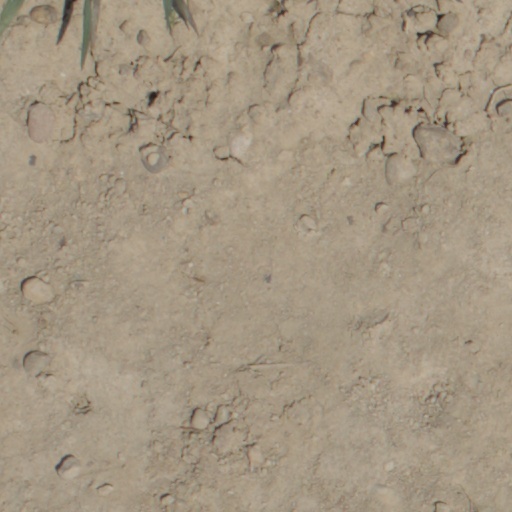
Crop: wheat